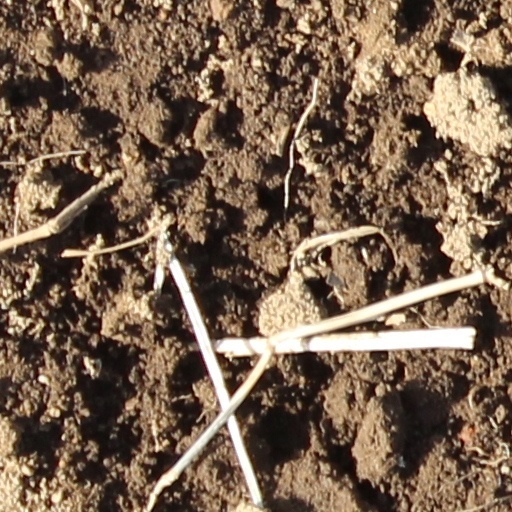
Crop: wheat